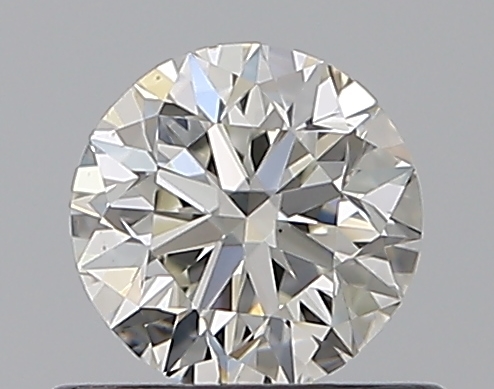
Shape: round
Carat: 0.5
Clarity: VS2
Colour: H
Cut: VG
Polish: EX
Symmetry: VG
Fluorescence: N
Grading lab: GIA
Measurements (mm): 4.95 x 5 x 3.2